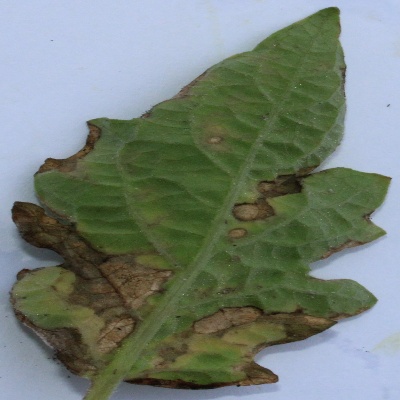
Crop: Tomato
Condition: septoria leaf spot